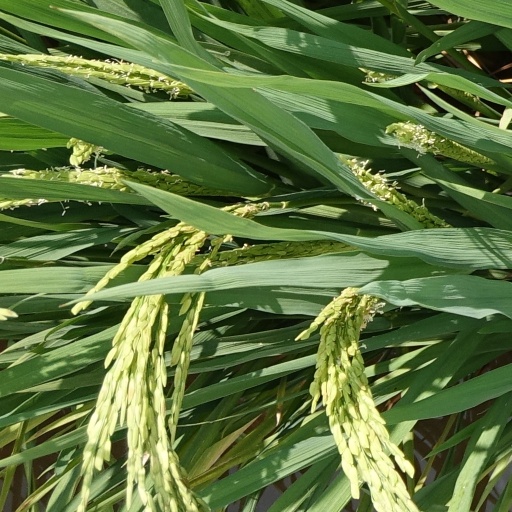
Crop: rice